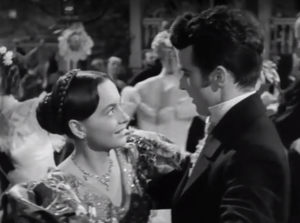
Olivia de Havilland et Montgomery Clift dans ""L'héritière"" de William Wyler (1949)."
L'Héritière est un film américain réalisé par William Wyler, sorti en 1949.